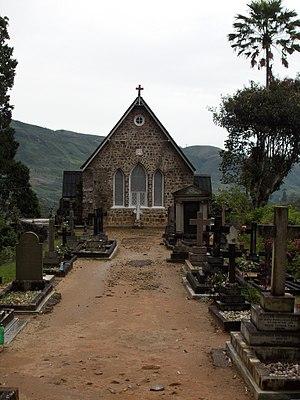
Les chrétiens de saint Thomas sont un ensemble de communautés et d'Églises dans le Sud de l'Inde dont l'origine remonte aux débuts du christianisme. Si l'on en croit la tradition locale, l'apôtre Thomas serait arrivé en terre indienne en 52 pour évangéliser le pays, ce qui fait que l'Inde aurait connu une christianisation antérieure à de nombreux pays d’Europe. Les Églises indiennes étant de tradition syriaque ou syrienne, les historiens pensent que l'arrivée du christianisme en Inde est probablement liée aux échanges commerciaux et culturels avec le Proche-Orient. De nos jours, plusieurs Églises orientales existent toujours au Kerala. Leur histoire est très mouvementée avec de nombreuses scissions et recompositions.
Malakkappara est une station de montagne du district de Thrissur dans l'état indien du Kerala.